Dirty Picture

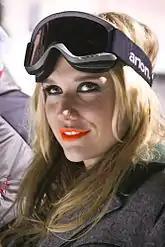
Kesha's performance on the track was generally praised by music critics for her lyrical delivery.

"Dirty Picture" received generally positive reviews from music critics upon its release. Brad Wete of "Entertainment Weekly" compared the song to Cruz' prior single "Break Your Heart", noting that Cruz had "struck gold" with the song and that "Dirty Picture" was the only song on the album "Rokstarr" with "equal caliber". In a review of the album, Mike Diver of BBC wrote that the song was "the kind of track Sugababes should be patching up their every difference ever for." In a separate publication from BBC, Fraser McAlpine wrote that although the song's lyrics were dumb, silly and crude, "none of [these] are bad things in themselves." McAlpine complimented the overall sound of Kesha and Cruz's vocal work together on the song commenting that "the jarring clash between Taio's supersmooth soul-gentleman image and Kesha's sloppy drunken nonsense is genuinely fascinating. The song actually transforms from one kind of a thing to another, depending who has their hand on the microphone."